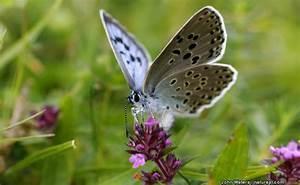
butterfly